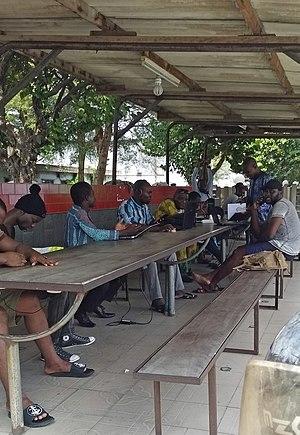
Espace public de connexion internet à Cotonou au Benin afin de permettre aux jeunes un accès facile à la connexion internet. Initié par Bénin Telecom S.A structure étatique du Bénin
Les médias au Bénin constituent l'un des paysages les plus pluralistes de la région et bénéficient d’une liberté d’expression garantie par la Constitution de 1990.
Bénin Télécoms est l’opérateur historique des télécommunications au Bénin fondé en mai 2004 à la suite de la scission de l'Office des Postes et Télécommunications.